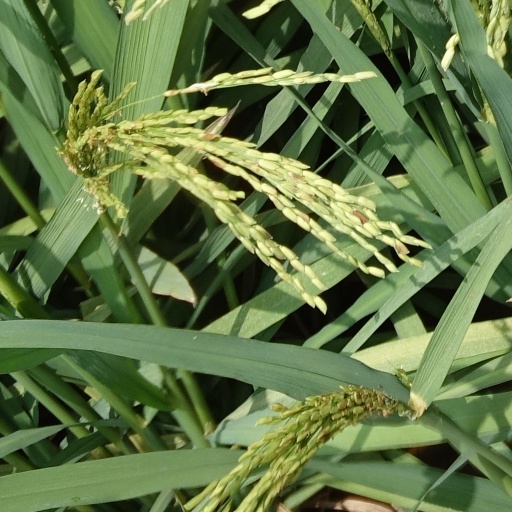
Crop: rice